Wapusk National Park

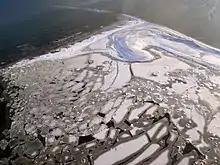
Wapusk ice and land formation

The park was set up to protect the environment and the Cree traditions. It is a young landscape formed by erosion from the last glacial period, which forms many subarctic habitats. Evidence of this is seen from the glacial features like moraines, eskers and strand lines left by moving glaciers. This glaciation resulted in environments like far extending beaches and plains dipping towards Hudson Bay. The geography consists of coastal tundra habitats with coastal marshes, beach ridges and freshwater sedges which make up the habitats there. The climate here is subarctic and wet, having many rivers and bogs called "Muskeg" by the indigenous Cree people native to that area. In terms of ecology, Wapusk's location is part of the Hudson Plains ecozone.